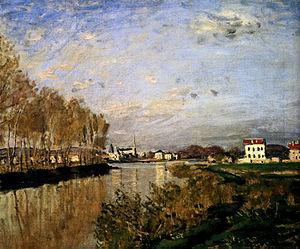
Ce tableau rassemble les peintures de Claude Monet, par dates, et par thèmes à chaque fois que cela était pertinent. Les séries qui font déjà l'objet d'un article ne sont mentionnées que par le lien.